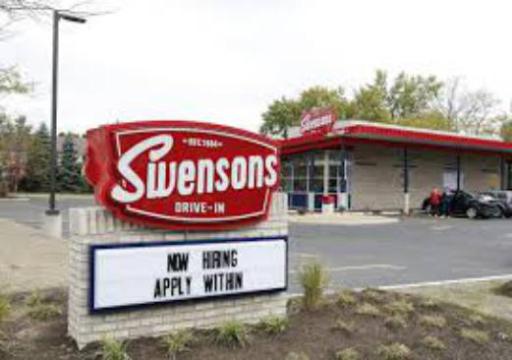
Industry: Food